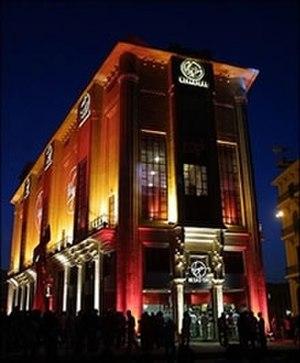
Virgin Megastore est une chaîne mondiale de commercialisation de biens culturels, créée par le Britannique Richard Branson et qui fait, suivant les pays, partie du Virgin Group, du groupe His Master's Voice, ou du groupe Butler Capital Partners.